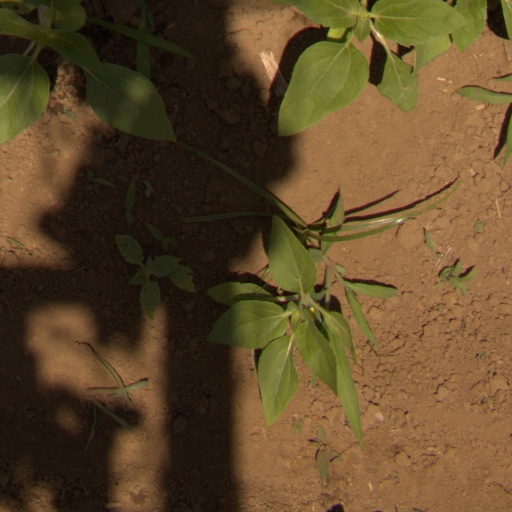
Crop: Jerusalem artichoke